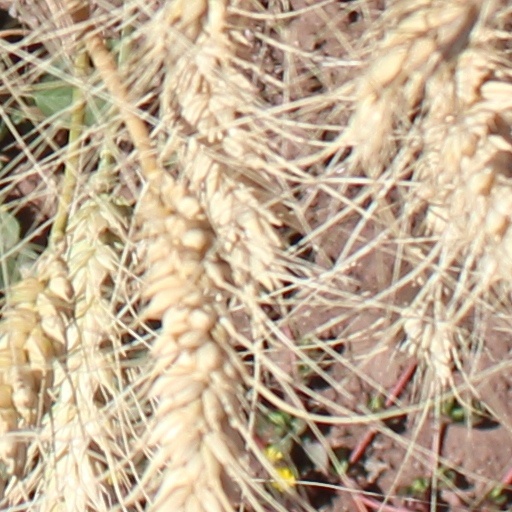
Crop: wheat